Weisdale Mill

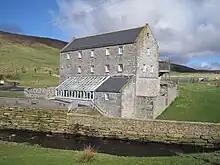
Weisdale Mill

Weisdale Mill is a watermill in the village of Weisdale, Shetland, Scotland. It is located near the head of Weisdale Voe on the west of the island, a twenty-minute drive from the main town of Lerwick.